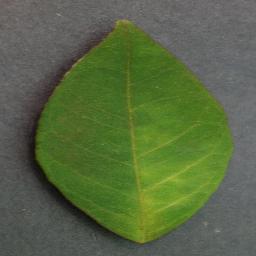
Label: Orange___Haunglongbing_(Citrus_greening)